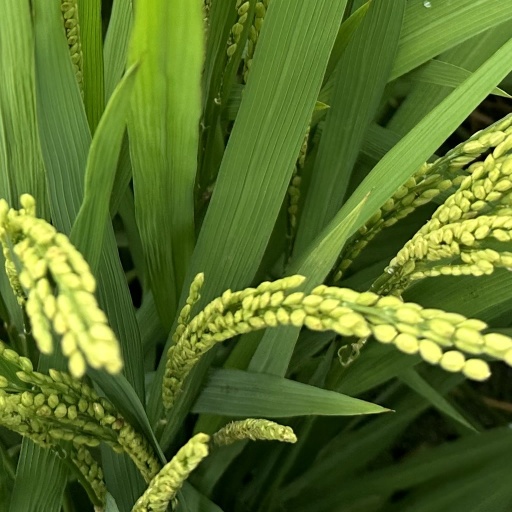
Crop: rice